On Ugliness

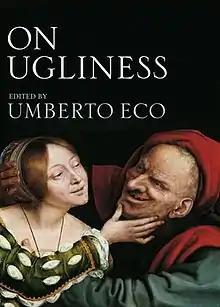
English edition

On Ugliness is a 2007 essay edited by Italian author Umberto Eco, originally published by Bompiani in 2007. The book is a continuation of Eco's 2004 aesthetic work "". Like the previous work, this essay combines literary excerpts and illustrations of artworks from ancient times to the present to define the concept of what it means to be ugly. "Ugliness is more fun than beauty", said Eco himself and some other reviews.